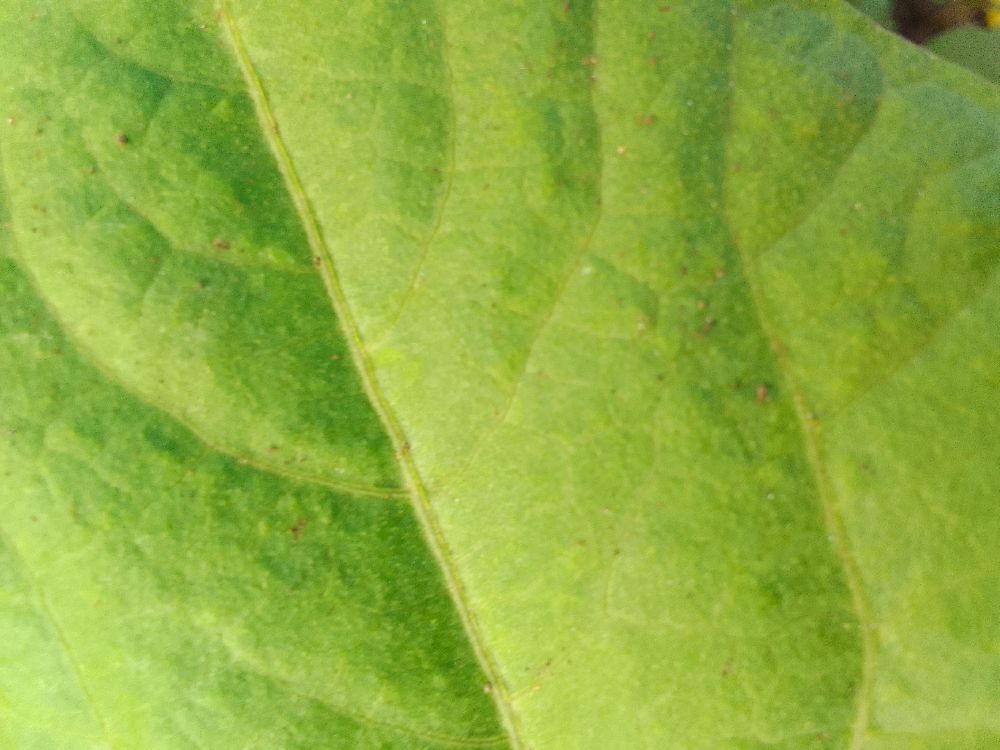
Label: healthy